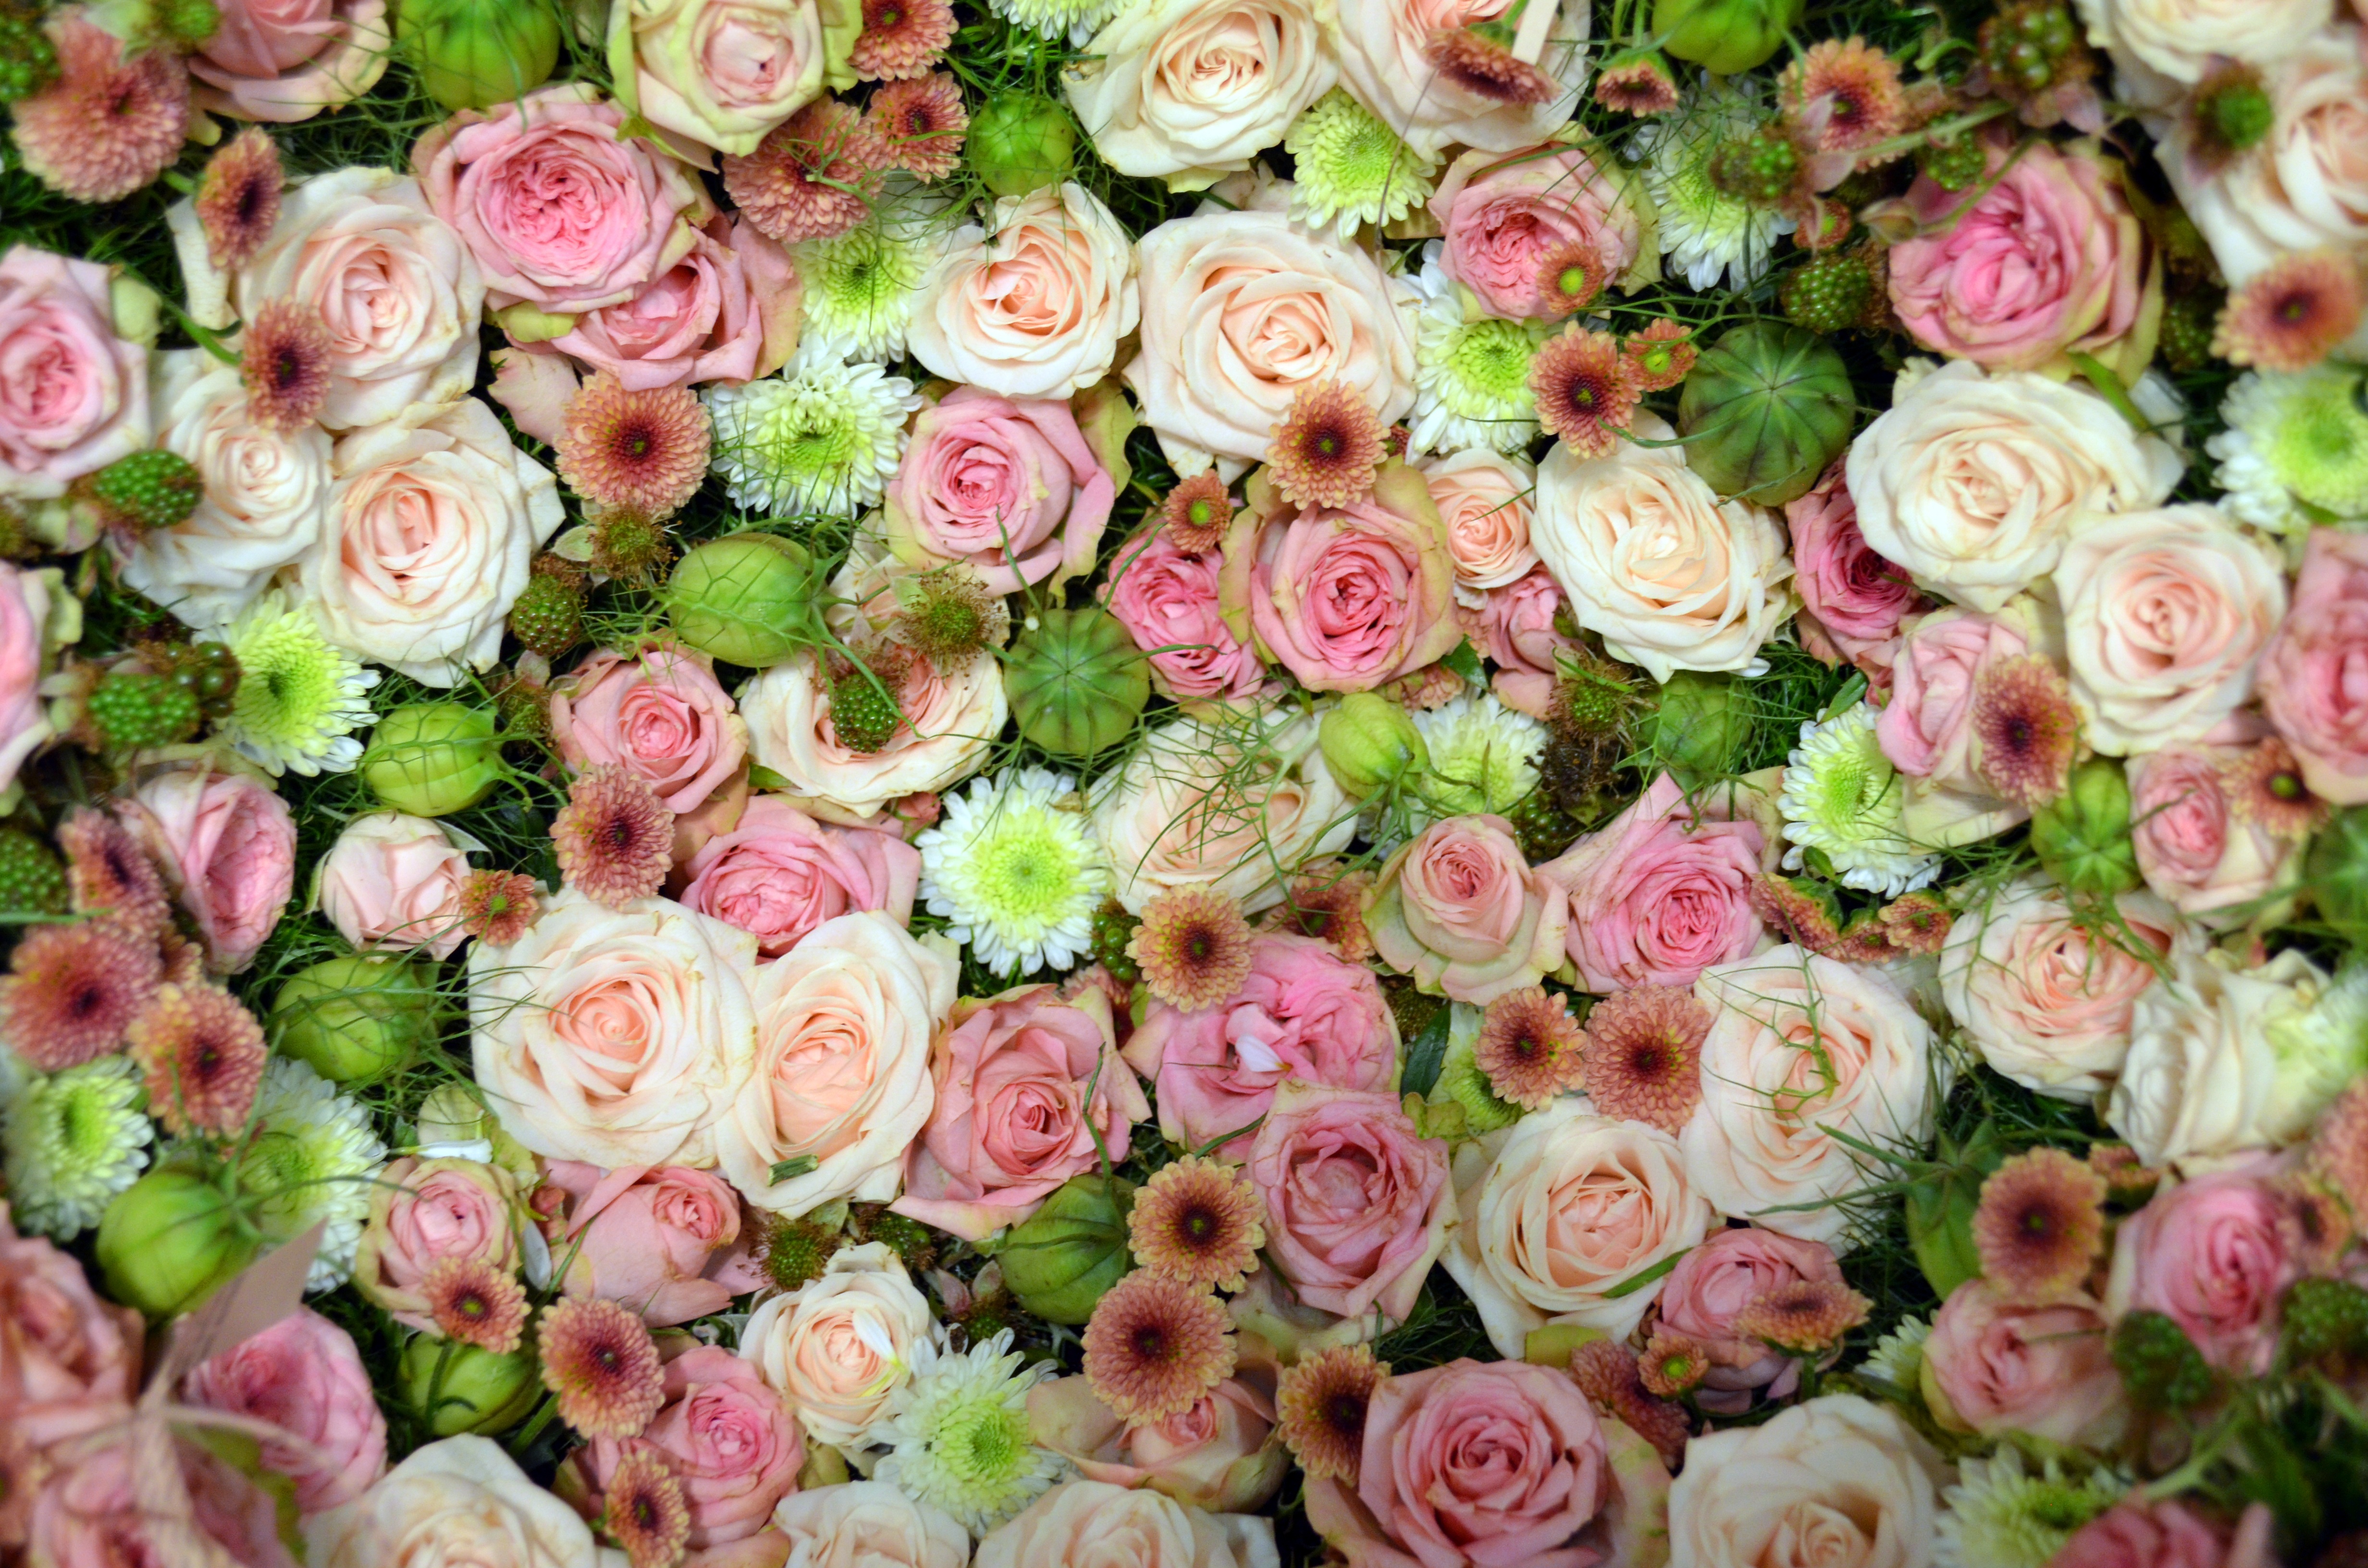
plant, flower, petal, rose, romantic, pink, background, chrysanthemum, floristry, floribunda, bl tenmeer, flowering plant, garden roses, rose family, flower bouquet, cut flowers, sea of flowers, floral design, land plant, flower arranging